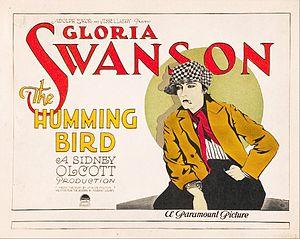
Les Loups de Montmartre est un film américain réalisée par Sidney Olcott, sorti en 1924.